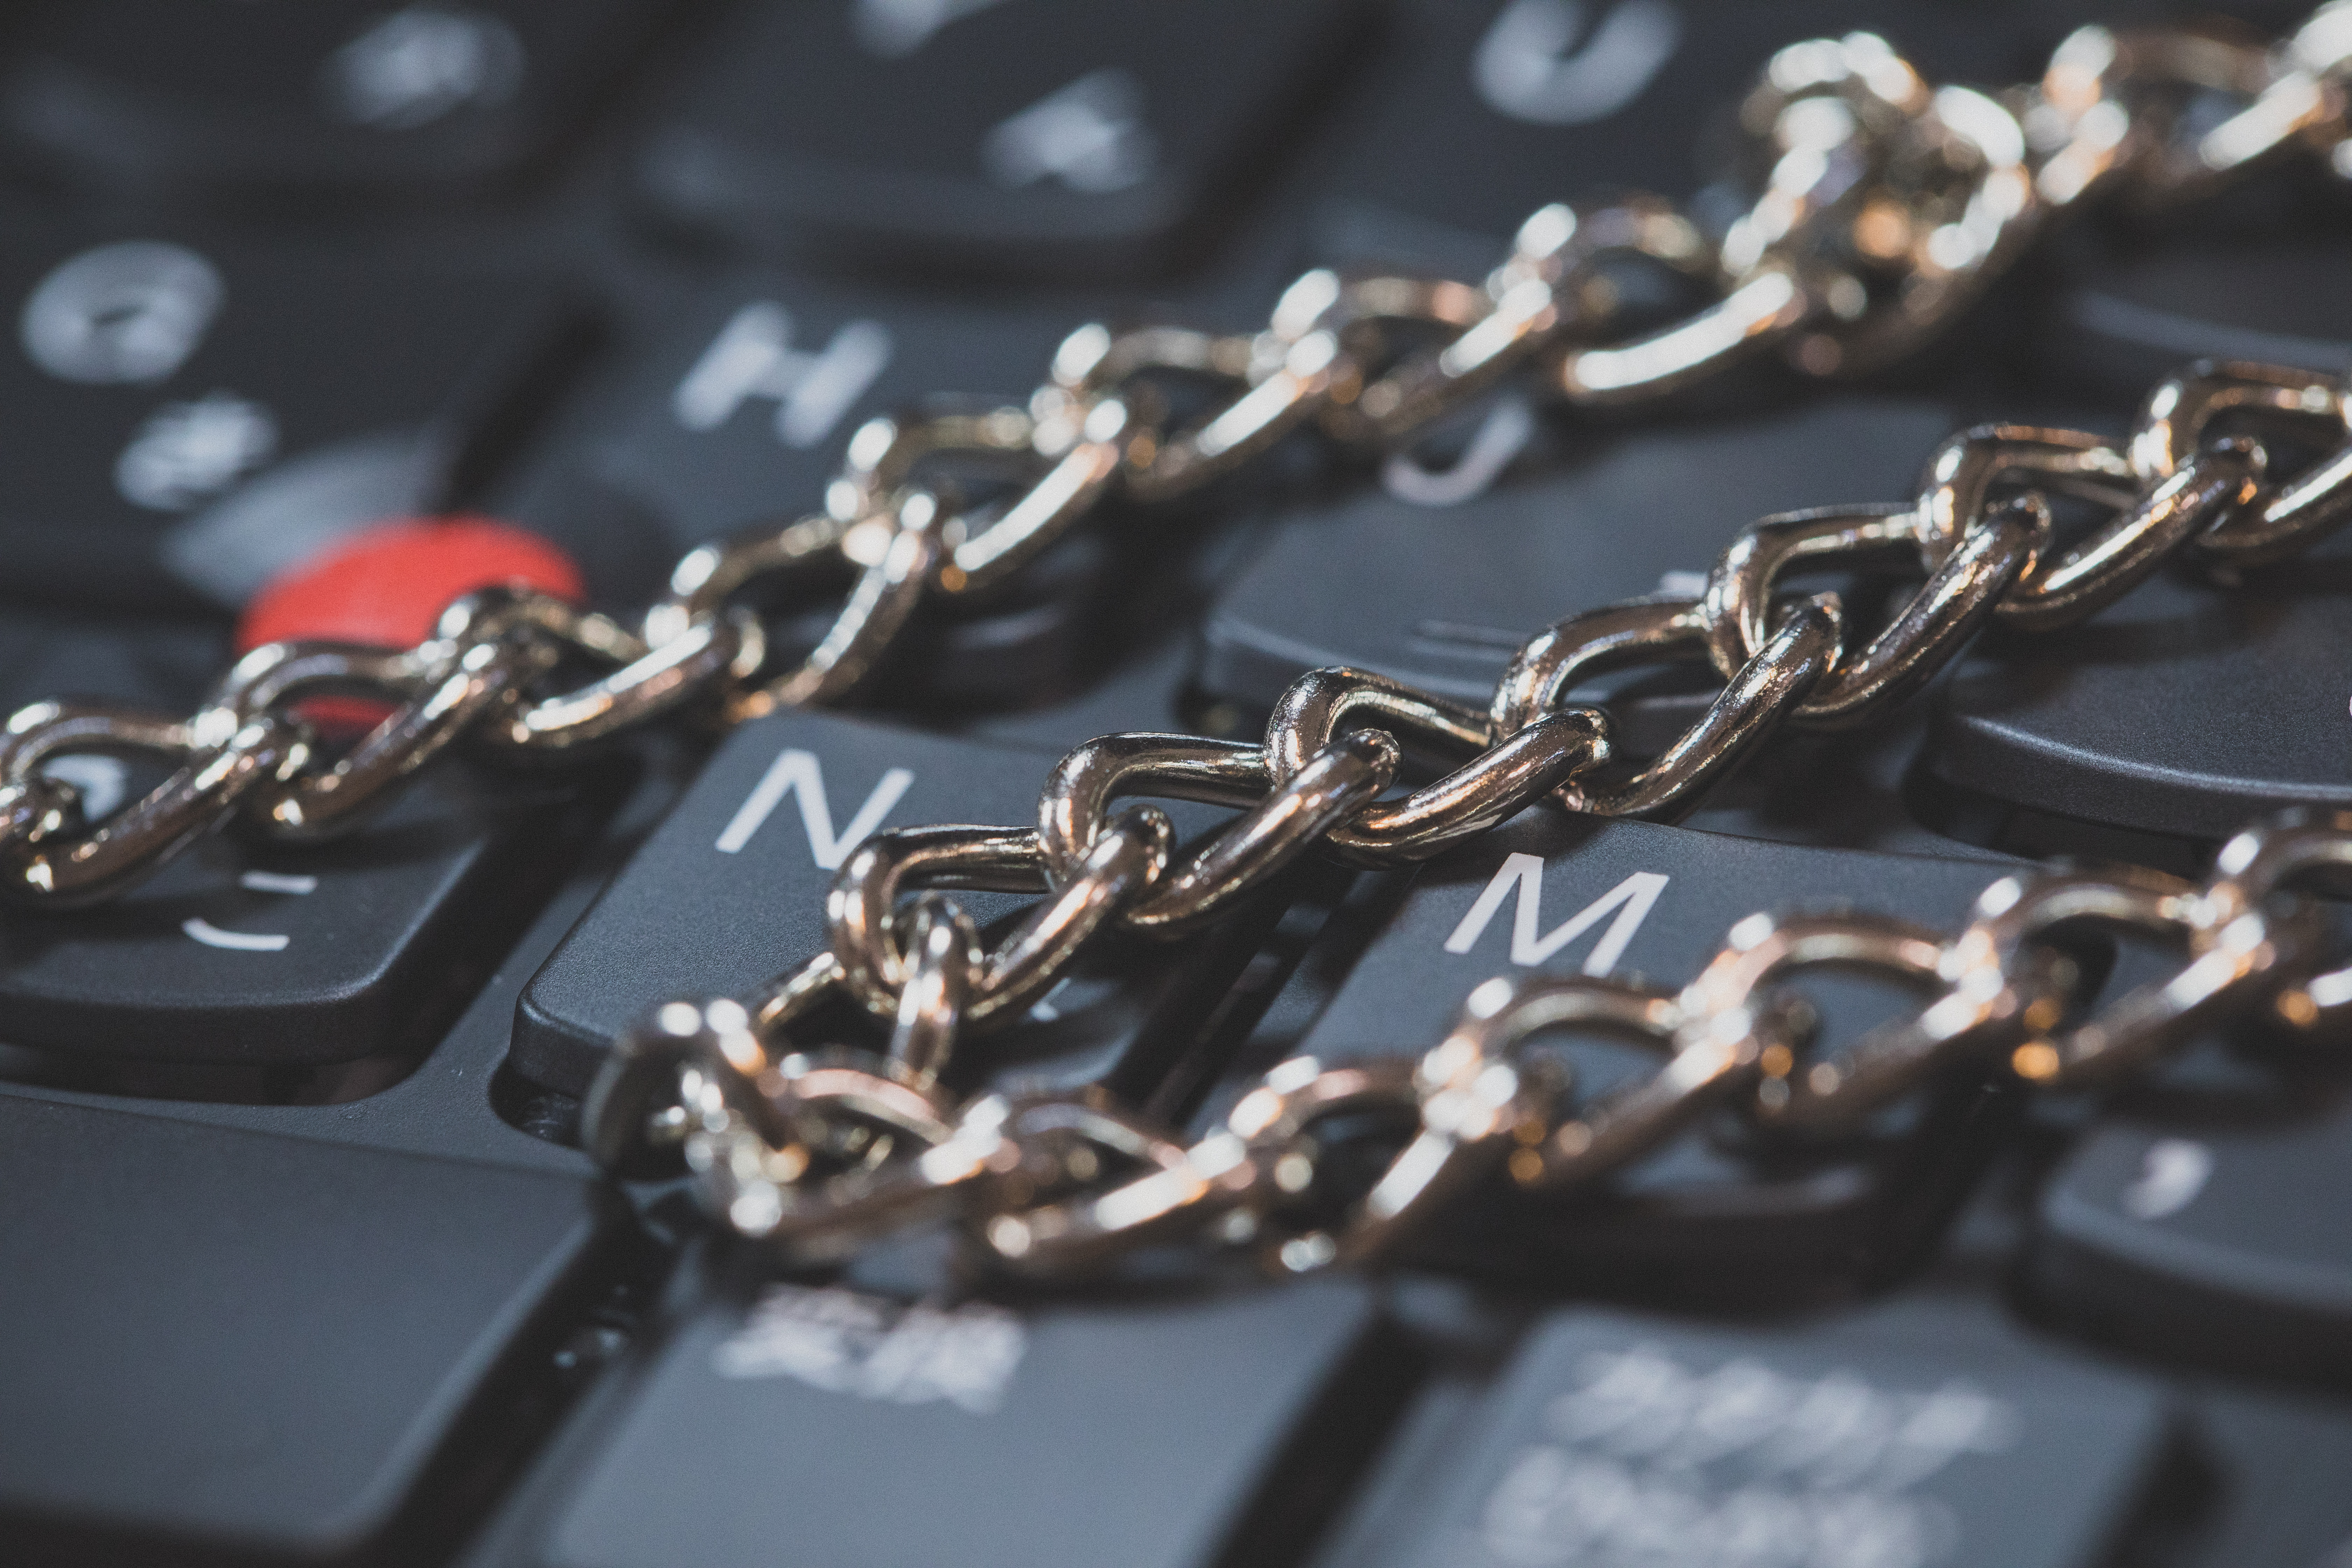
digital, chain, fashion accessory, metal, font, jewellery, silver, hardware accessory